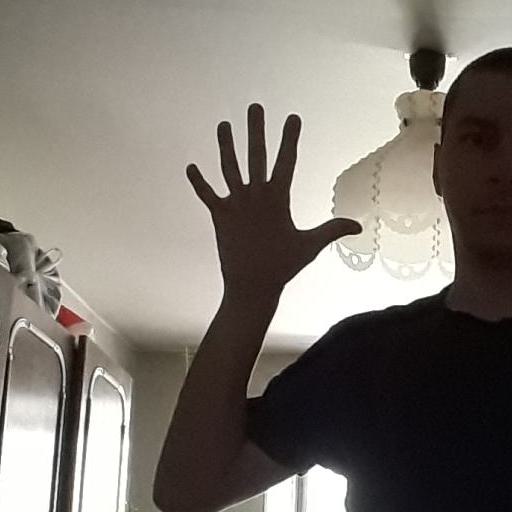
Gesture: palm